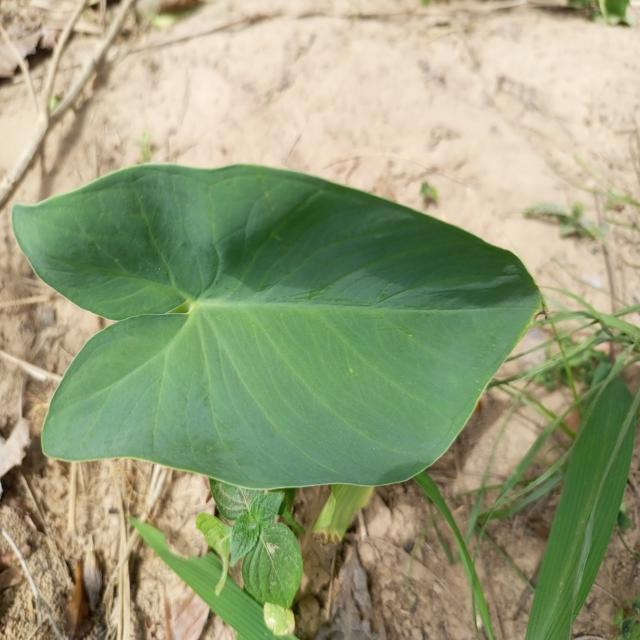
Label: Healthy